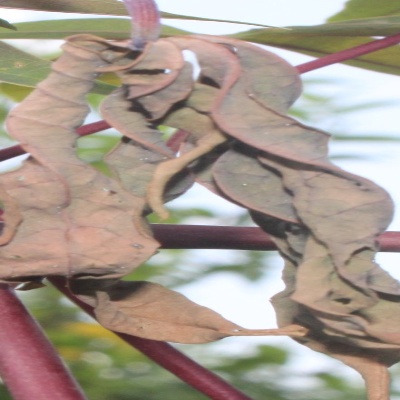
Crop: Cassava
Condition: bacterial blight